Family

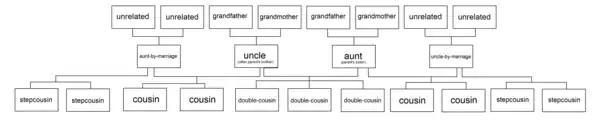
Family tree with other family members

Polygamy is a marriage that includes more than two partners. When a man is married to more than one wife at a time, the relationship is called polygyny; and when a woman is married to more than one husband at a time, it is called polyandry. If a marriage includes multiple husbands and wives, it can be called polyamory, group or conjoint marriage.